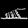
Label: Sandal